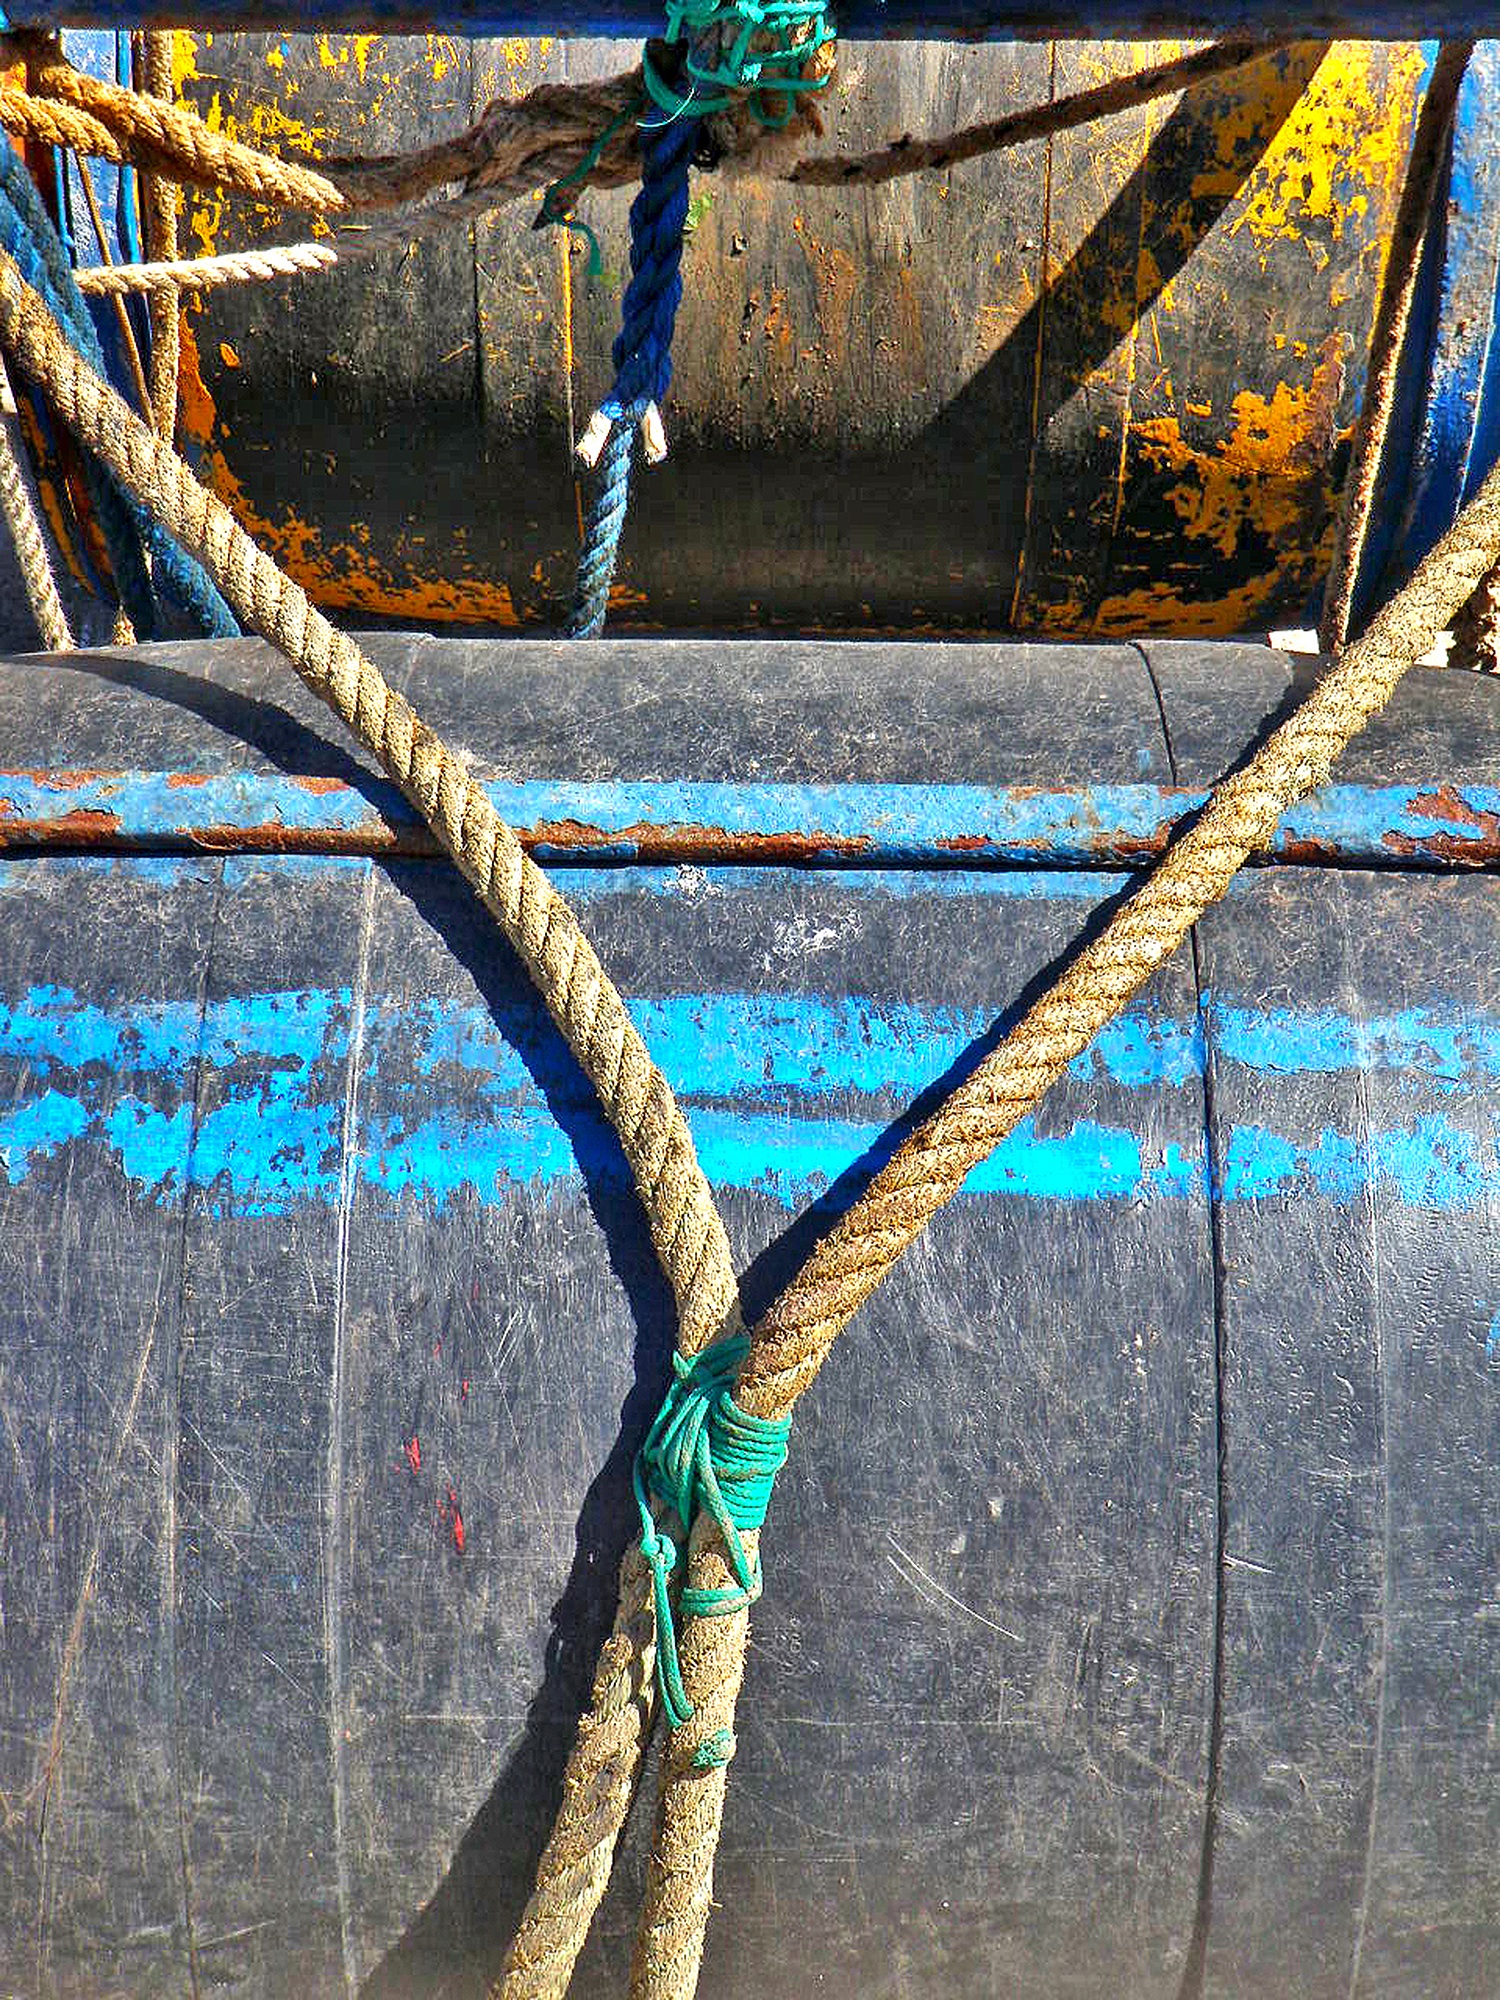
water, wall, reflection, color, blue, art